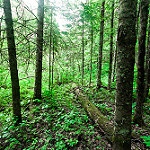
Label: forest